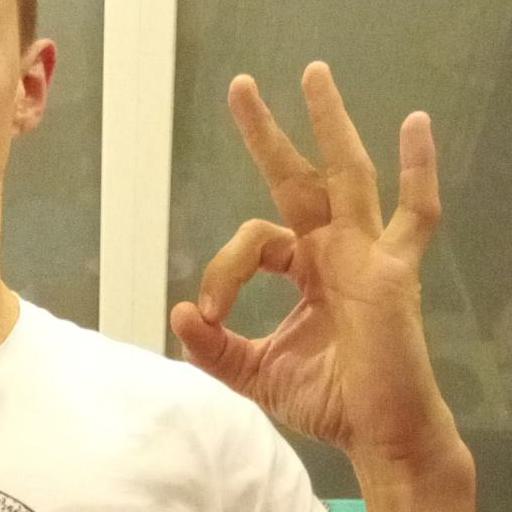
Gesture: ok